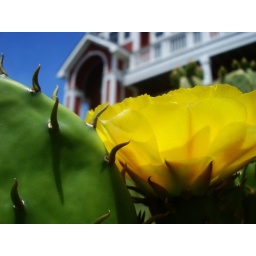
our beach house in the background. :)